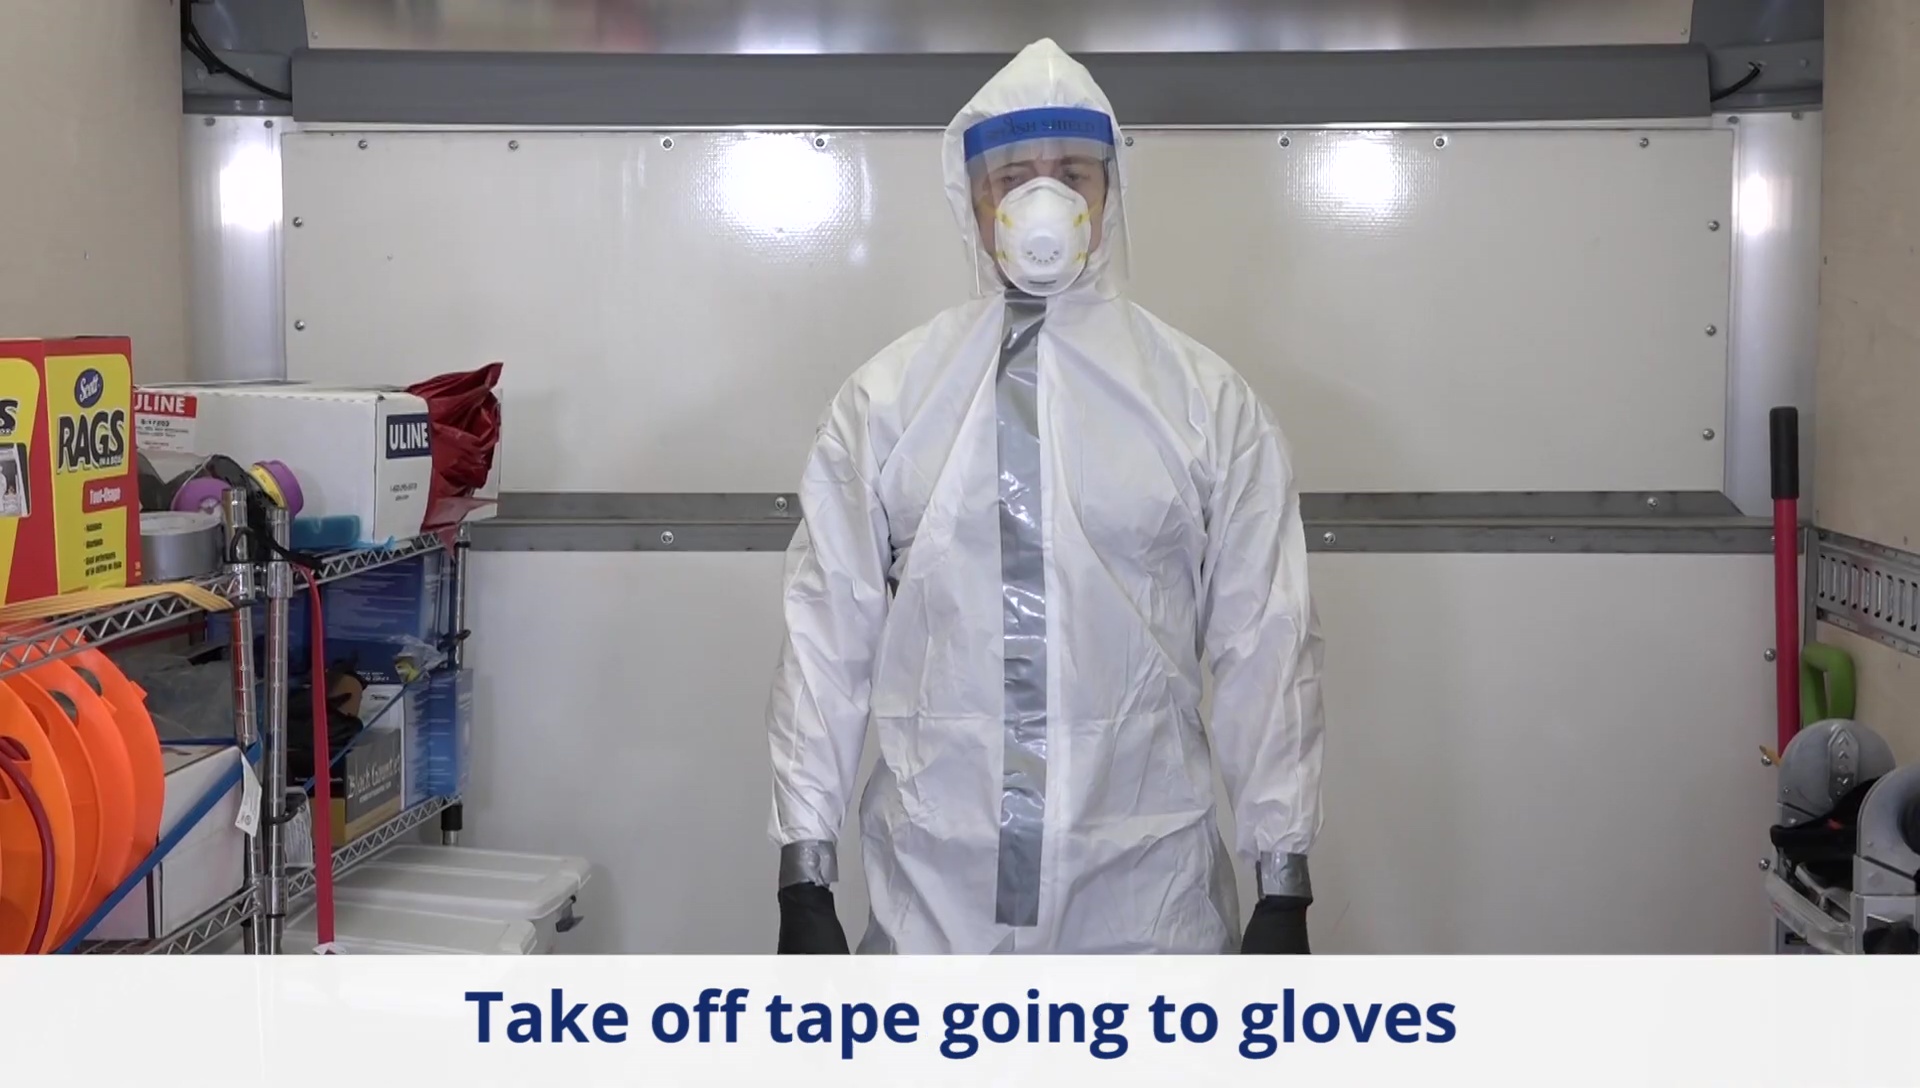
Objects detected:
Mask
Face_Shield
Gloves
Gloves
Coverall